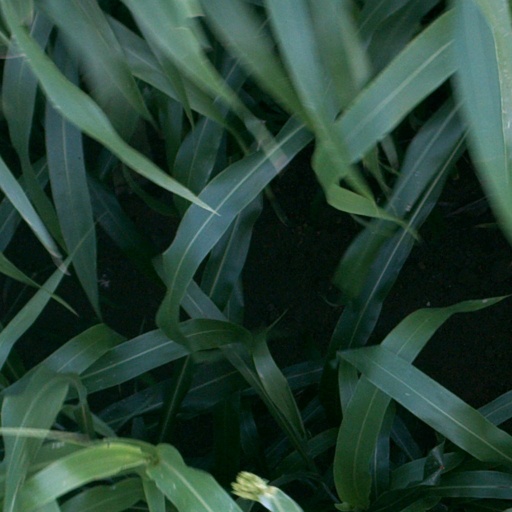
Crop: sorghum